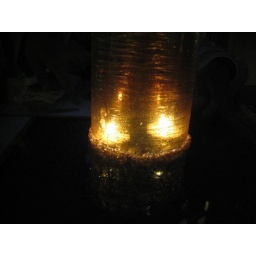
candle in noodle house